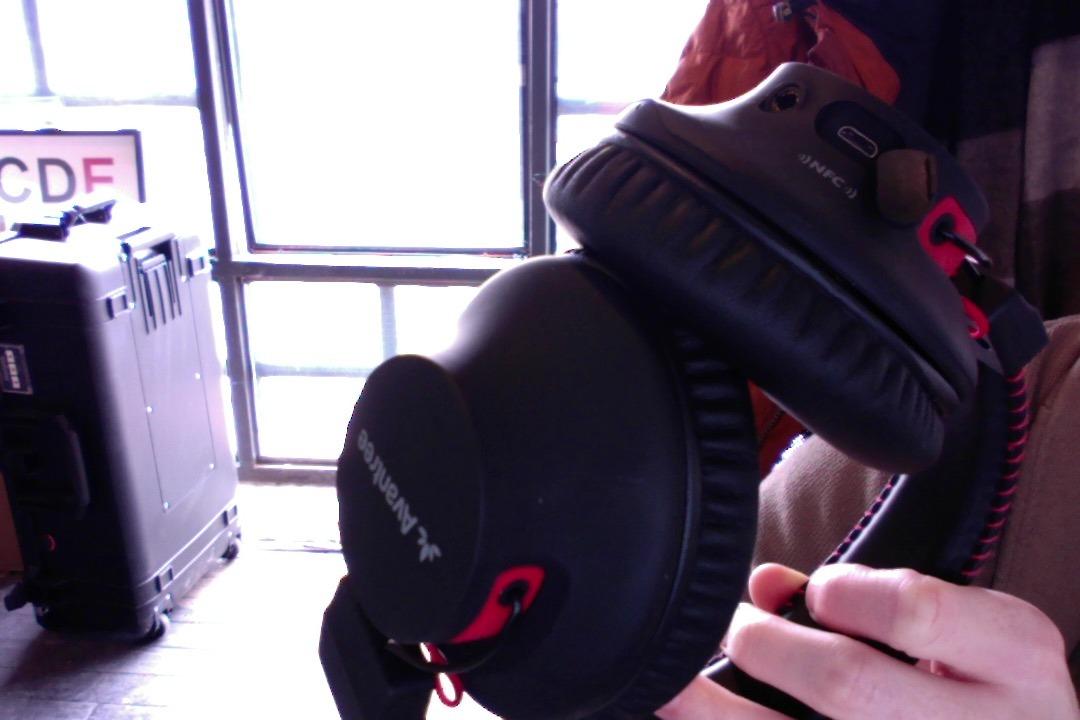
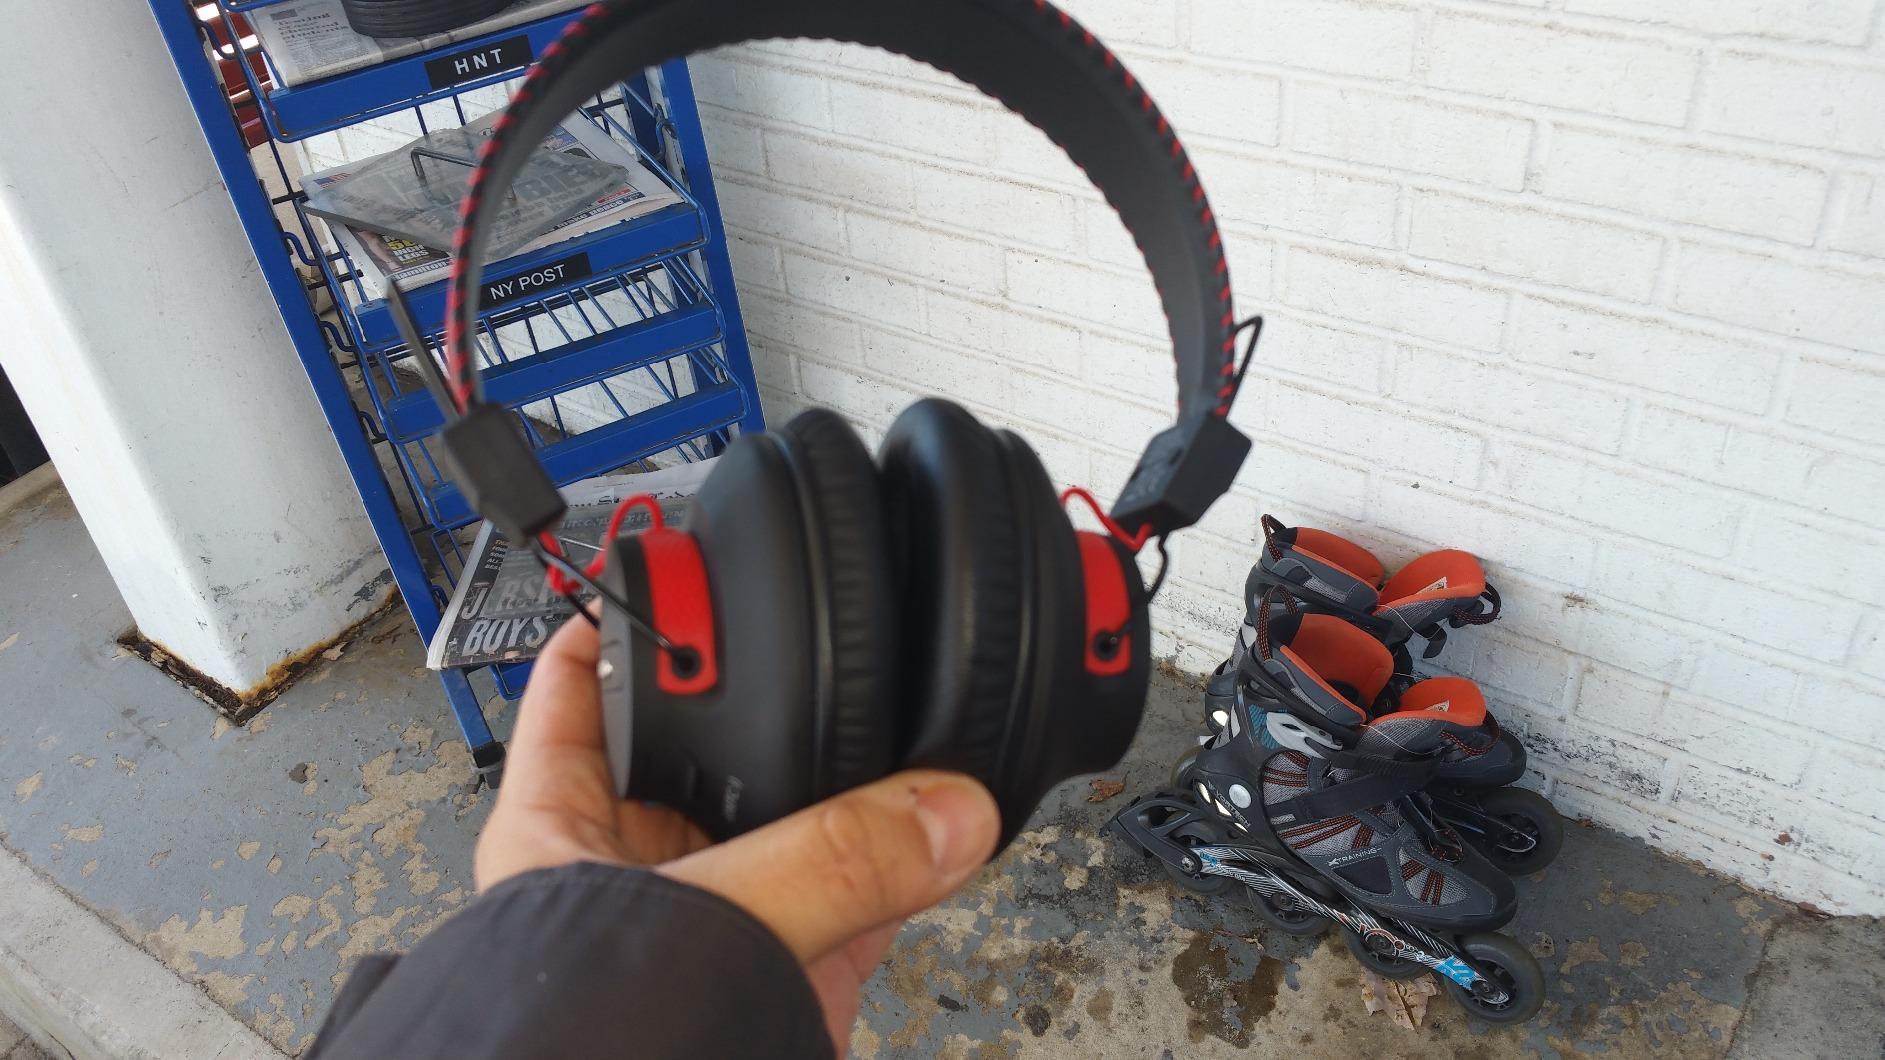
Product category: headphones
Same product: yes